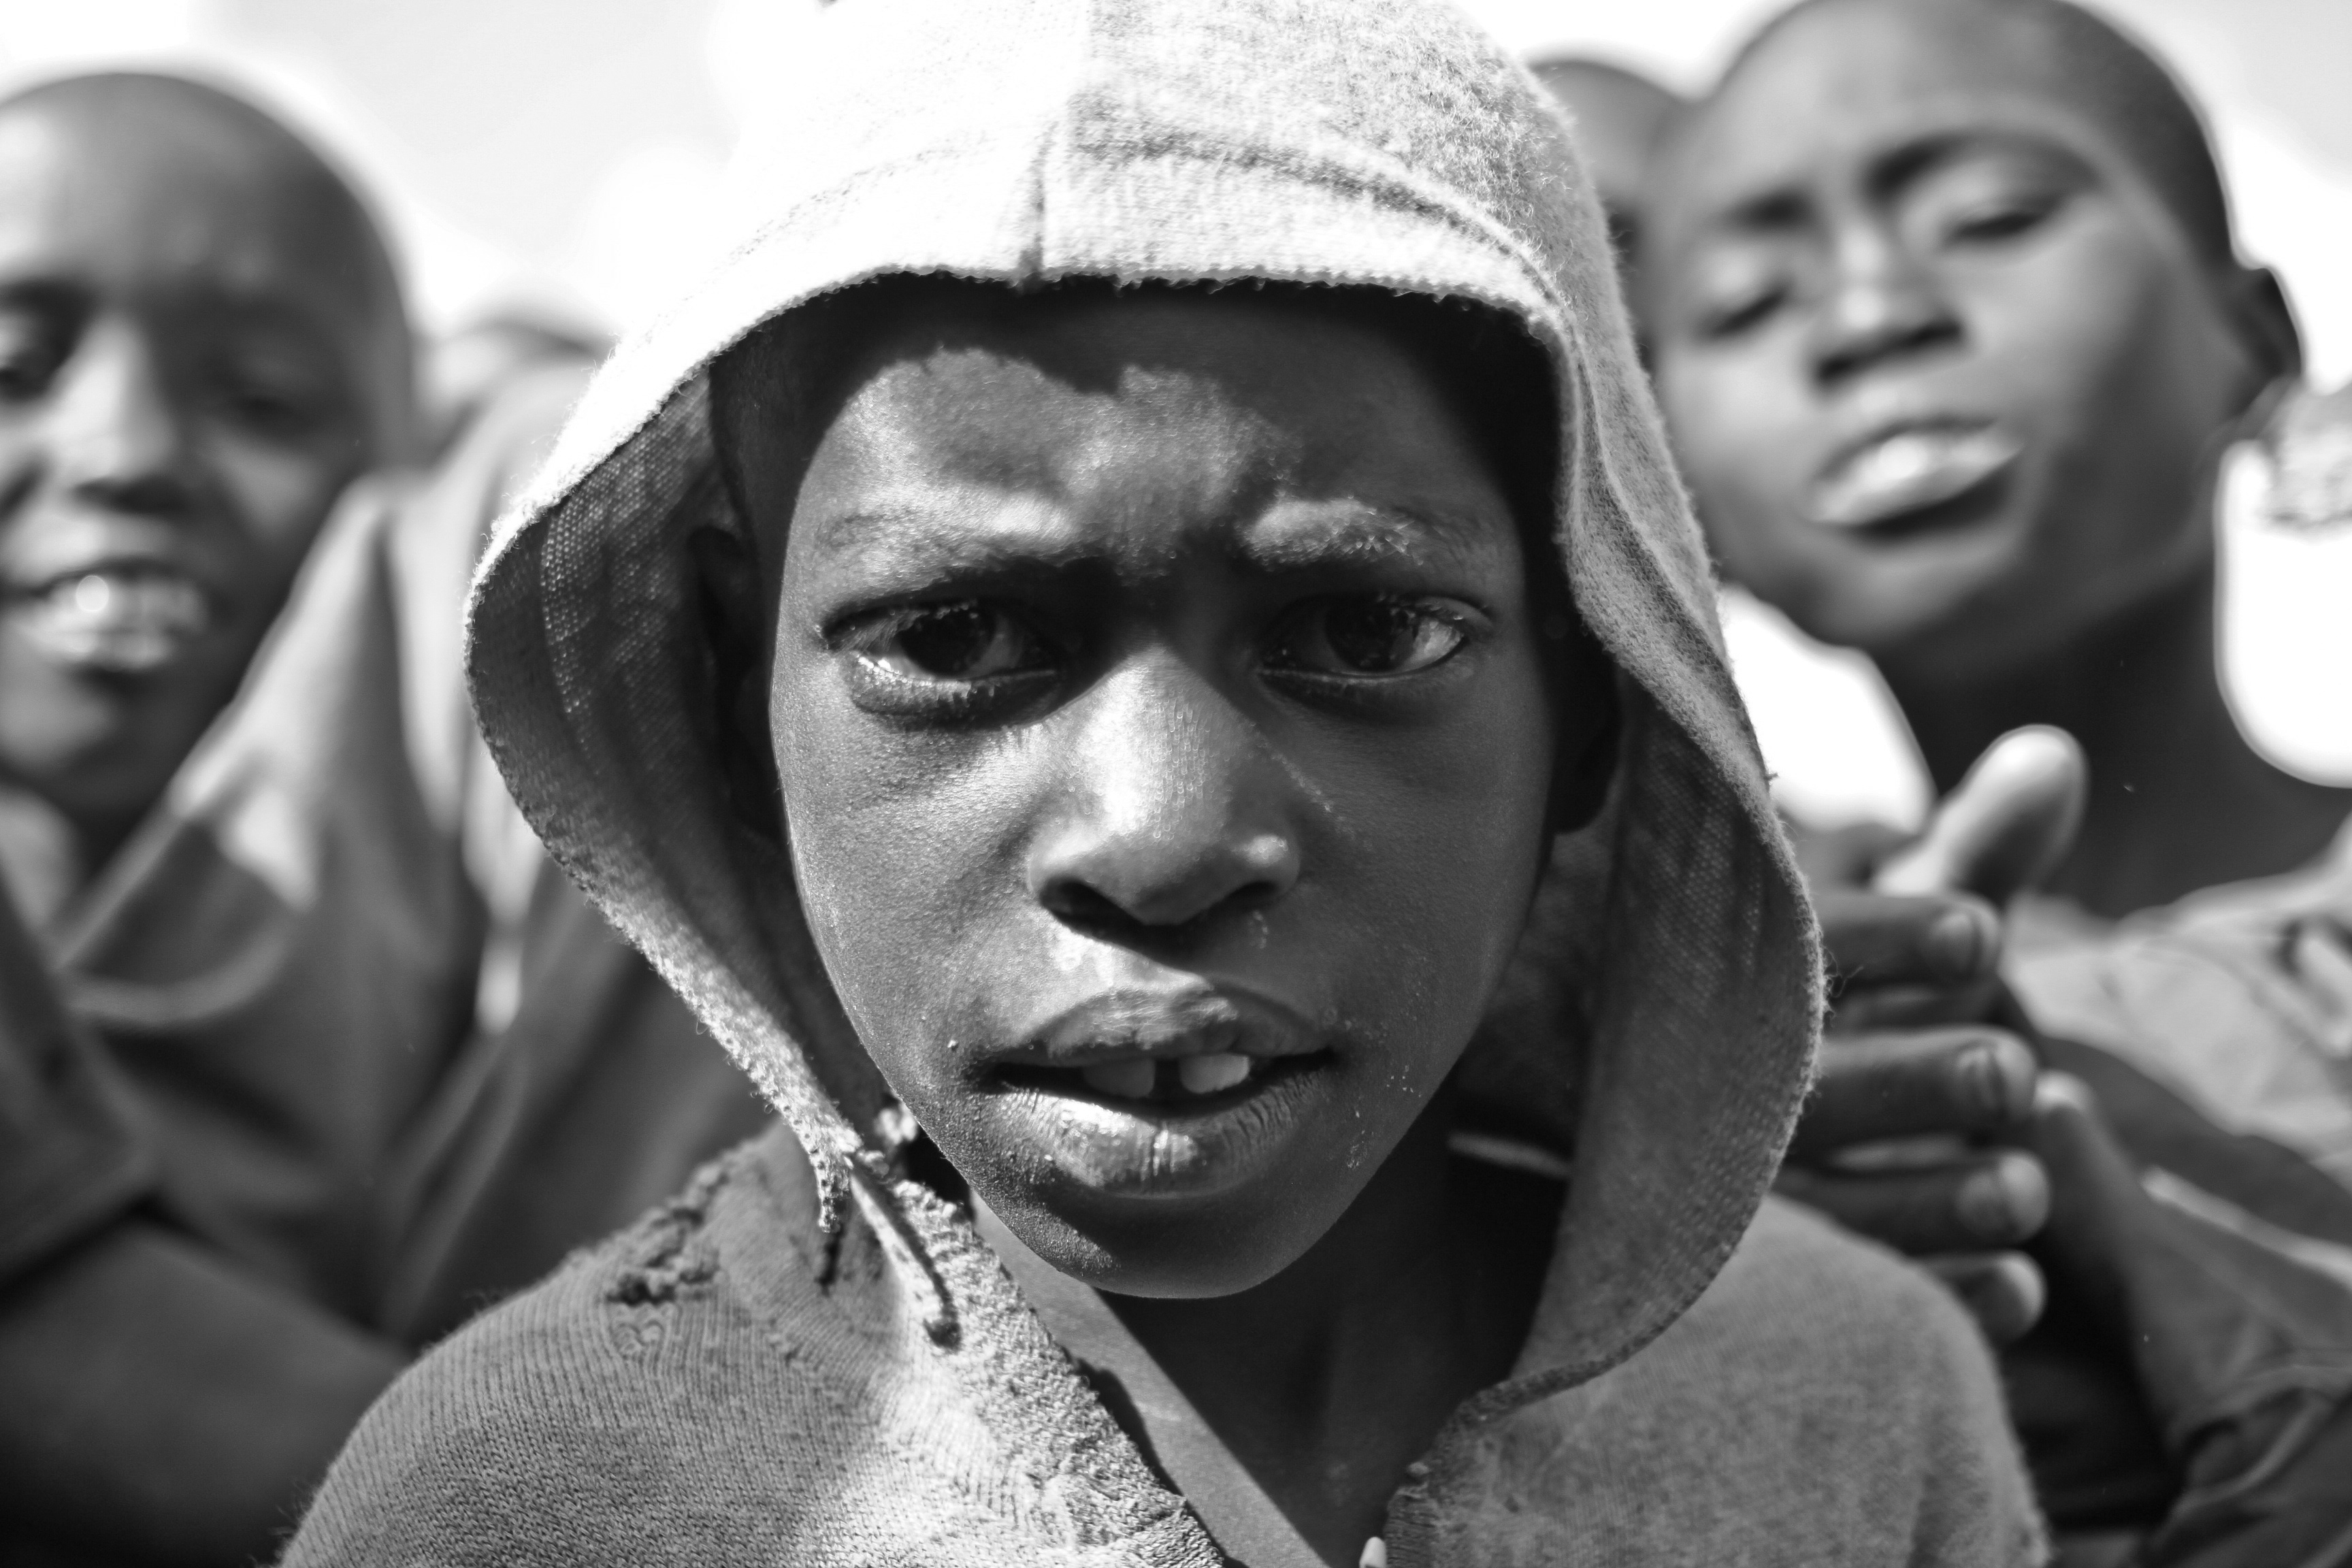
person, black and white, people, photography, portrait, child, black, monochrome, smile, face, picture, photograph, african, black skin, burundi, monochrome photography, social group